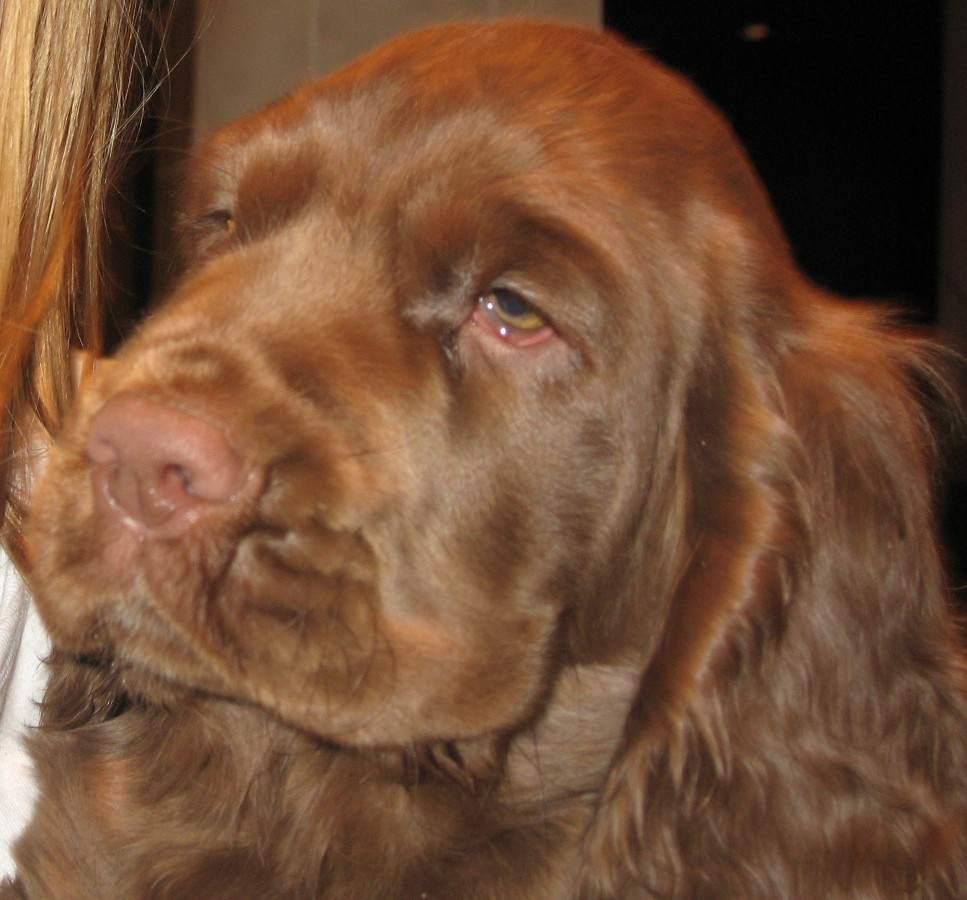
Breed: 217-n000034-Sussex_spaniel